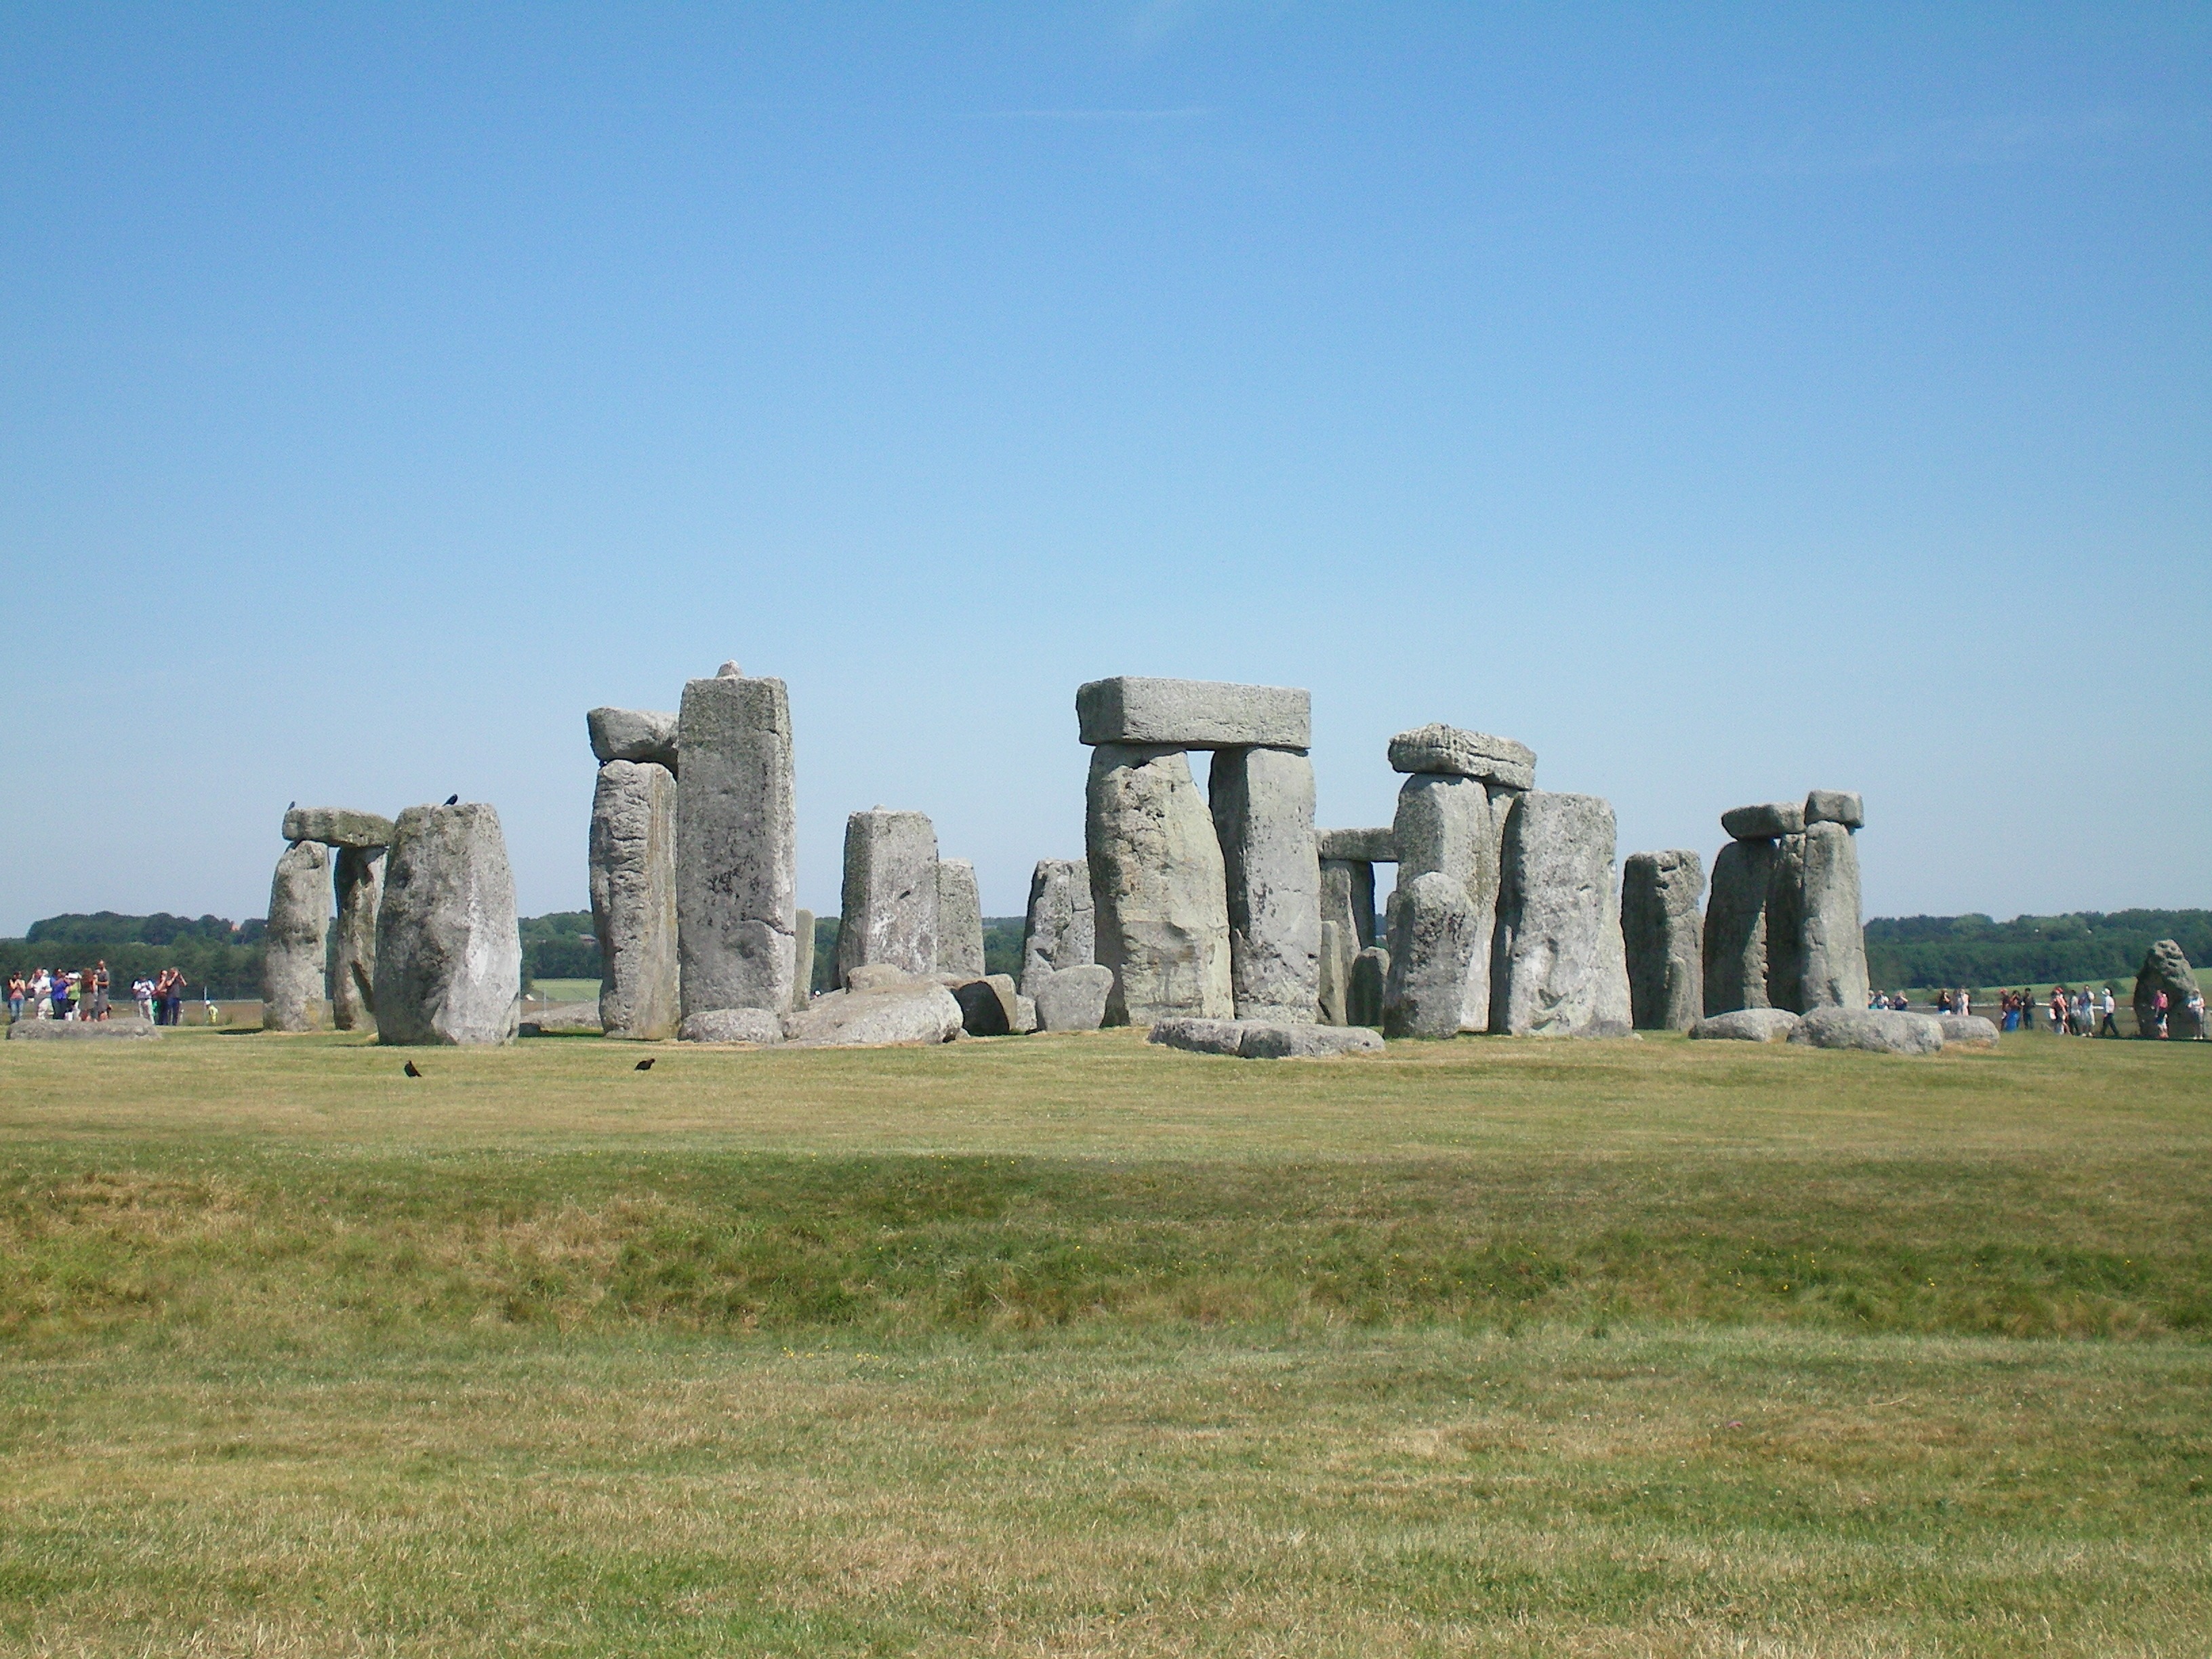
building, monument, cliff, green, landmark, england, ruins, oxford, stonehenge, monolith, archaeological site, historic site, ancient history